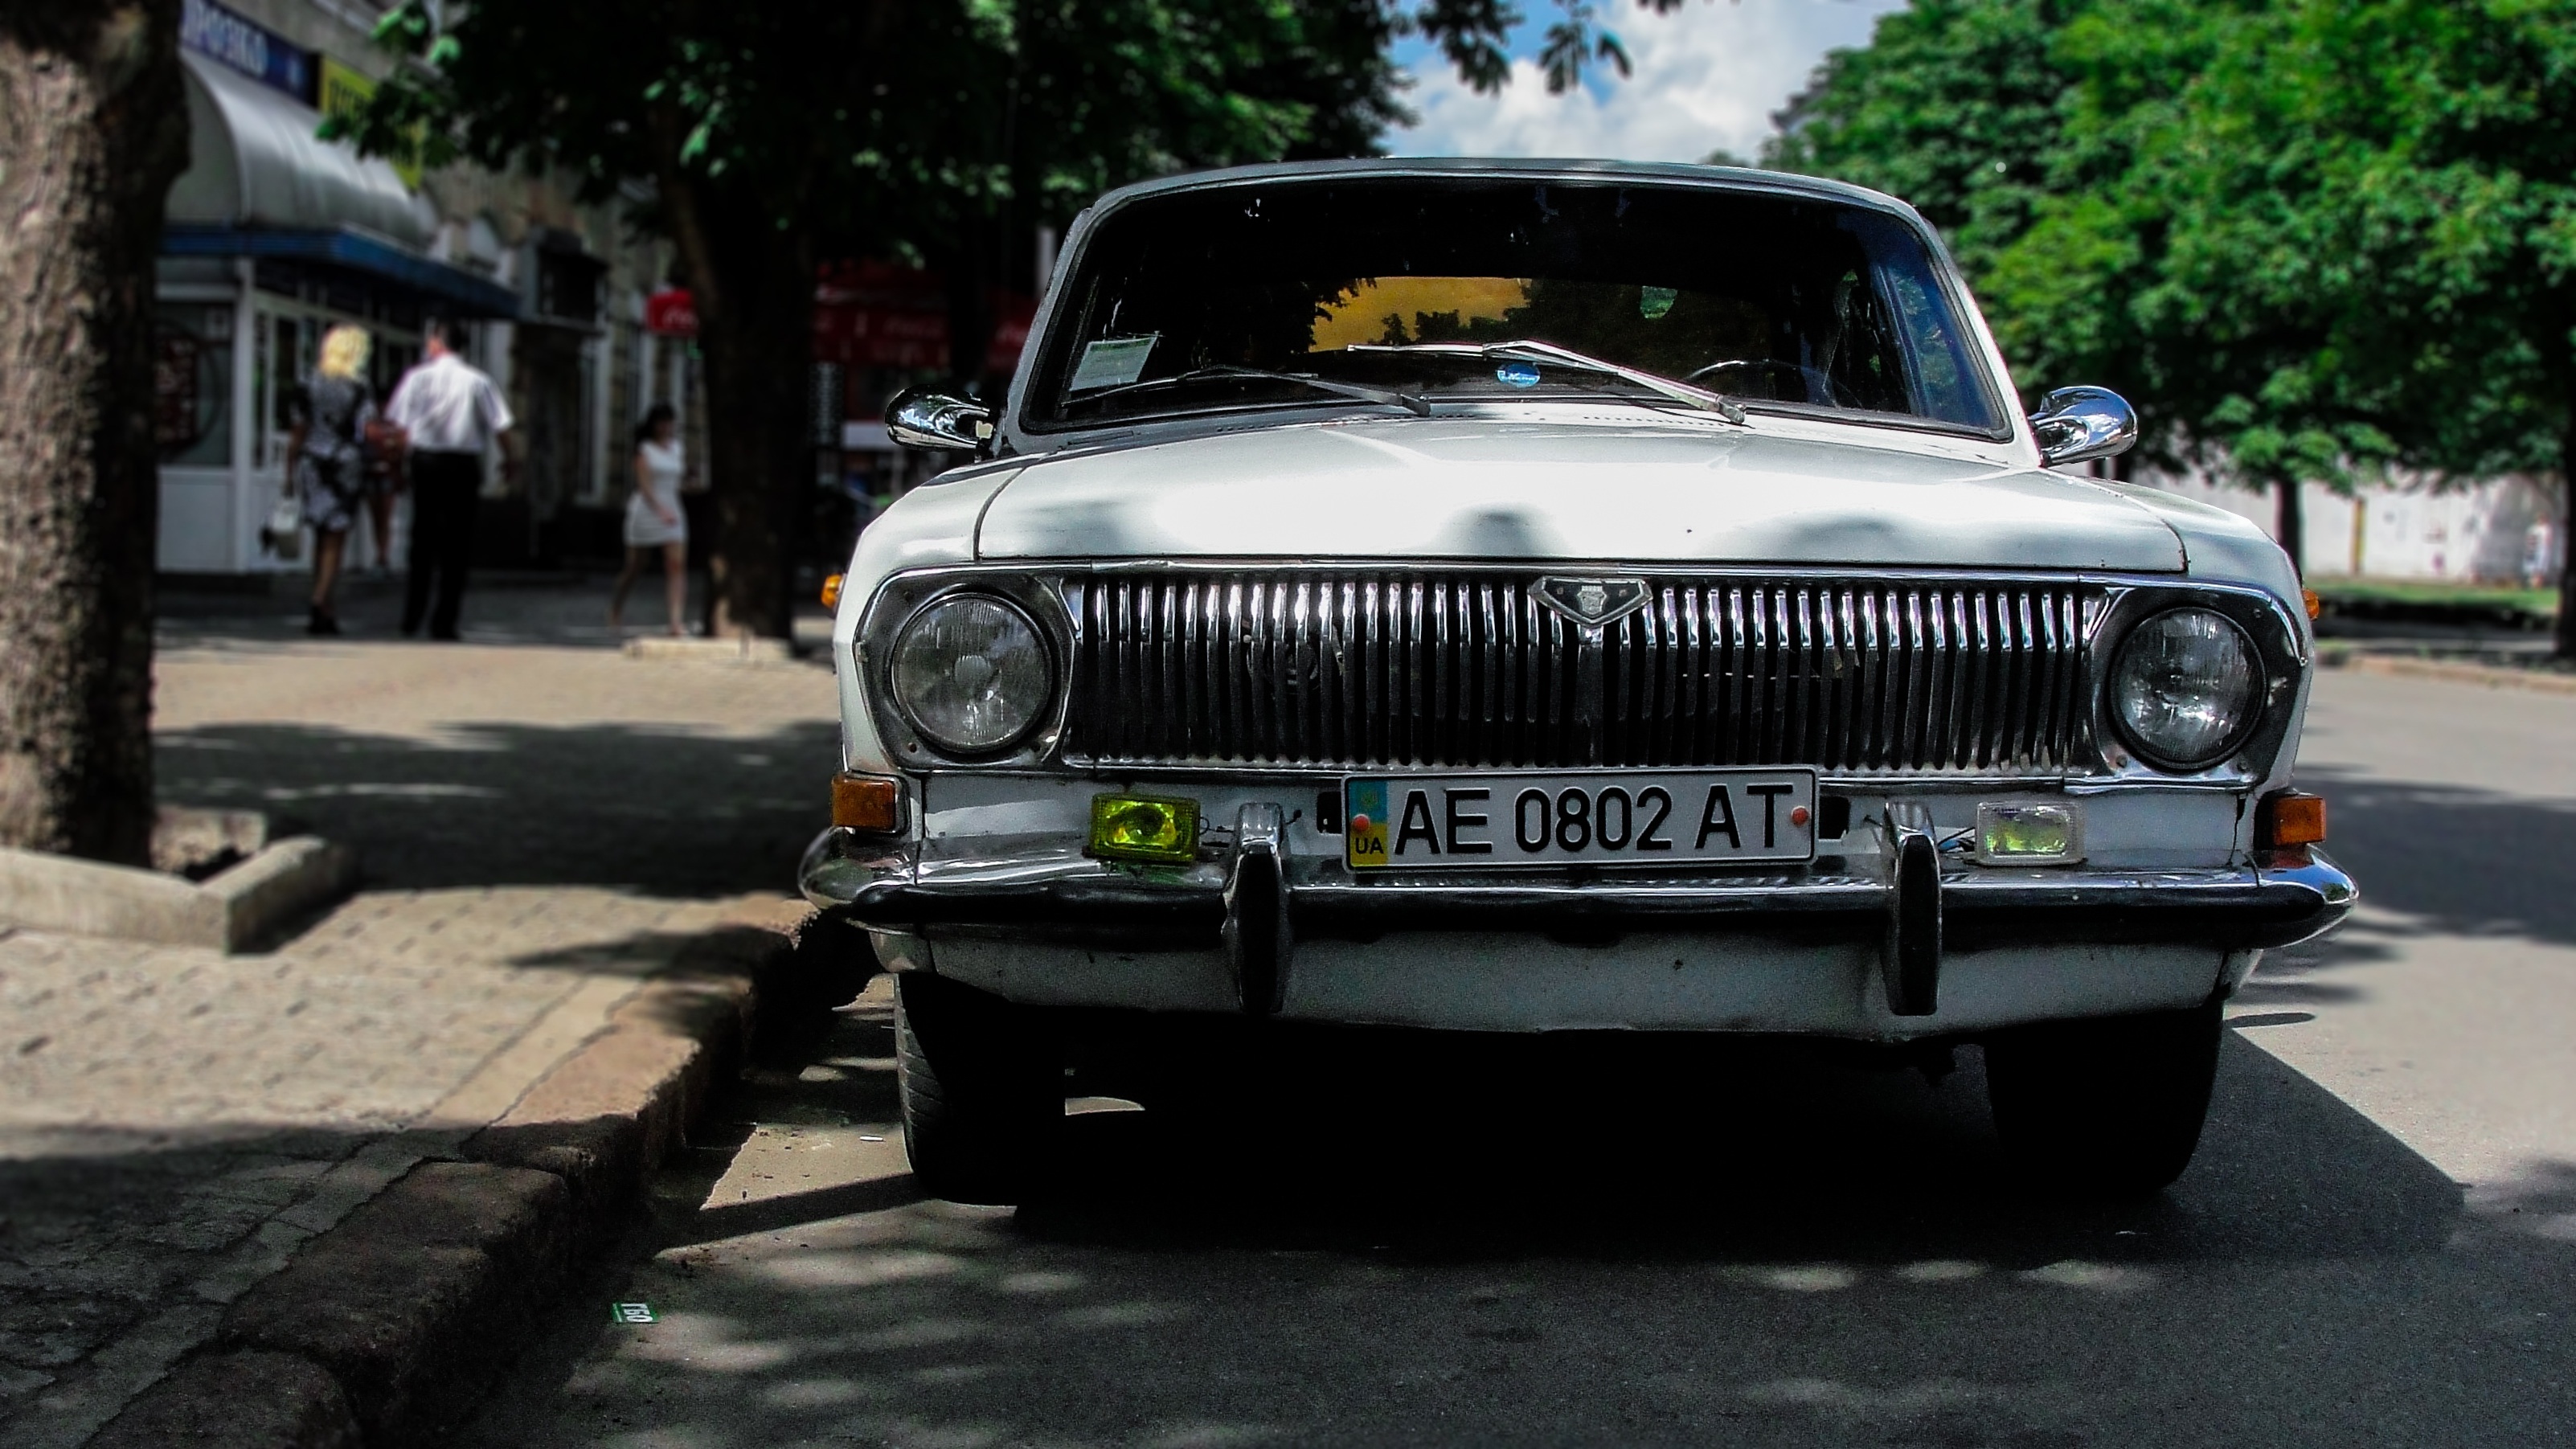
road, street, car, automobile, asphalt, travel, transportation, transport, vehicle, journey, drive, auto, vintage car, parked, sedan, front, antique car, car road, car on road, land vehicle, automobile make, automotive exterior, compact car, luxury vehicle, family car, executive car